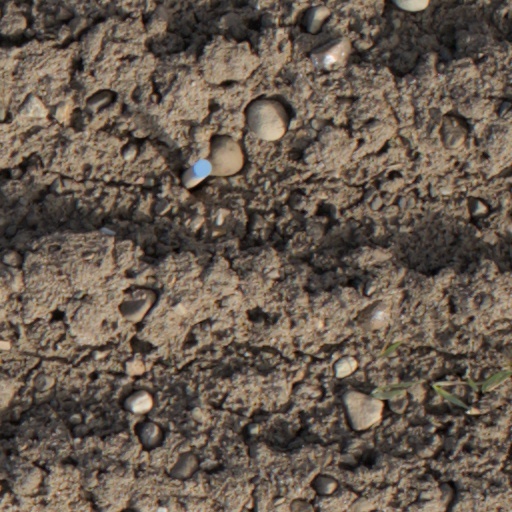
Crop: wheat